Tim Omaji

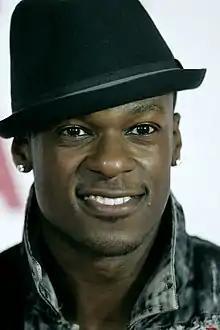
Omaji at the "I Give It a Year" Australian premiere in January, 2013

Timothy Ugbedo Omaji (born 9 September 1987), better known by his stage name Timomatic, is a Nigerian-born Australian singer-songwriter and dancer. Omaji rose to fame as a contestant on "So You Think You Can Dance" (Australia) in 2009 and placed seventh in the competition. In 2011, he appeared as a contestant on the fifth season of "Australia's Got Talent" and was placed third. Later that year, Omaji signed with Sony Music Australia and released his first single, "Set It Off", in November 2011, which peaked at number two on the ARIA Singles Chart and was certified four times platinum by the Australian Recording Industry Association.